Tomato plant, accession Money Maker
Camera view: vertical (180 deg); turntable rotation: 270 degrees
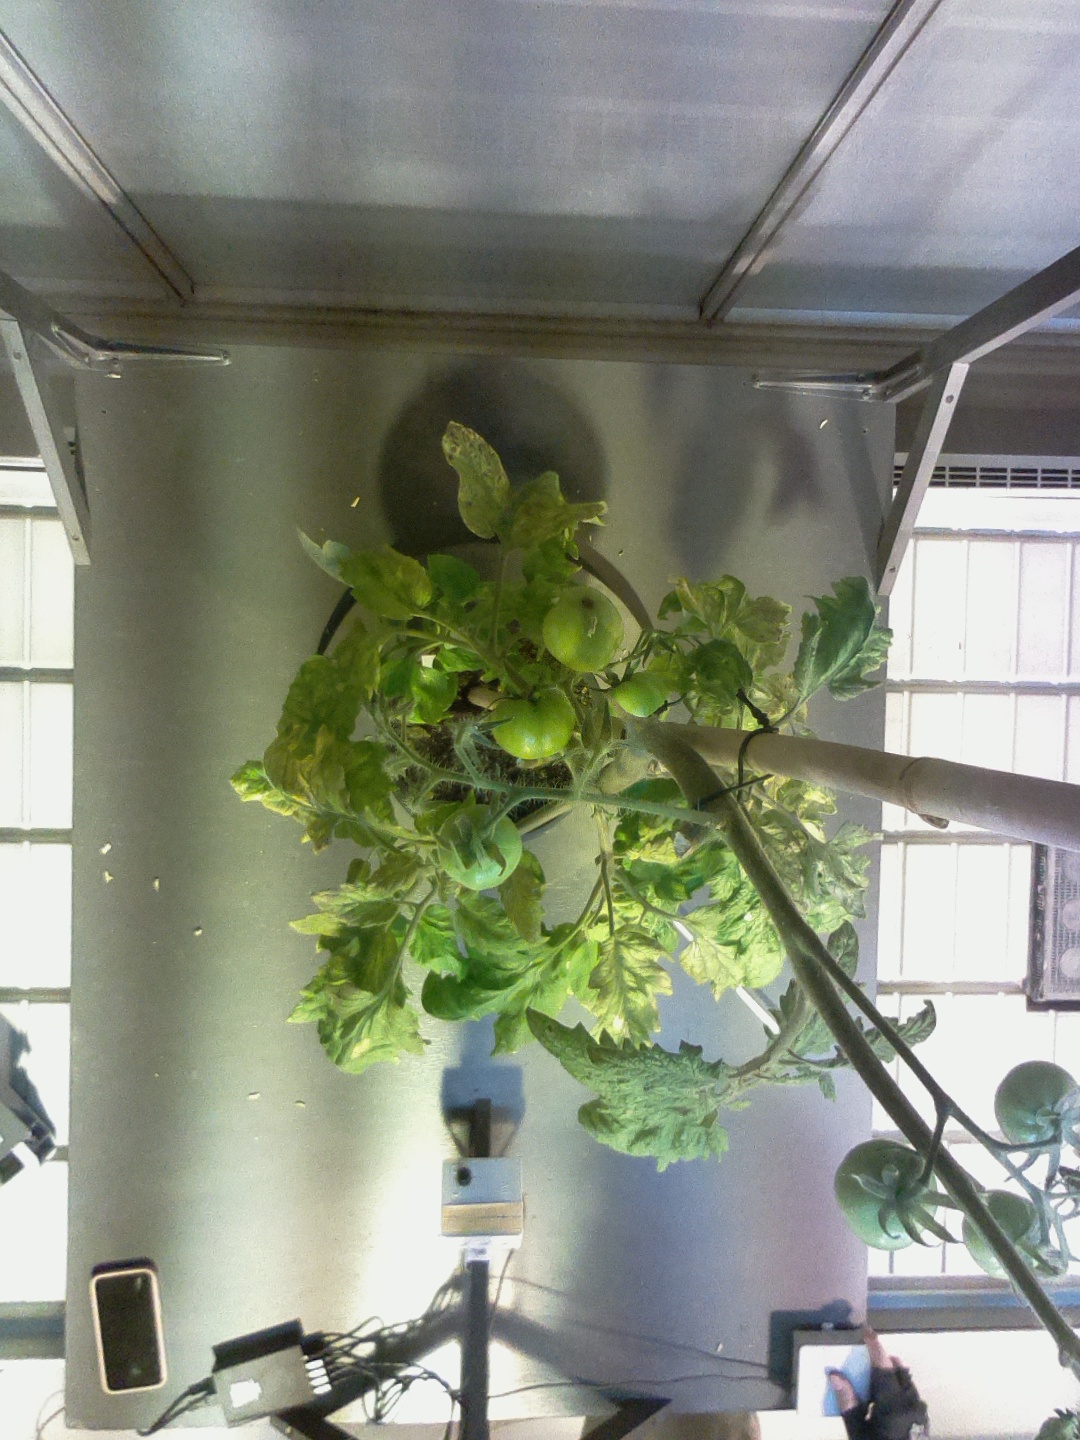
BBCH growth stage 77: 70%-80% of final fruit size